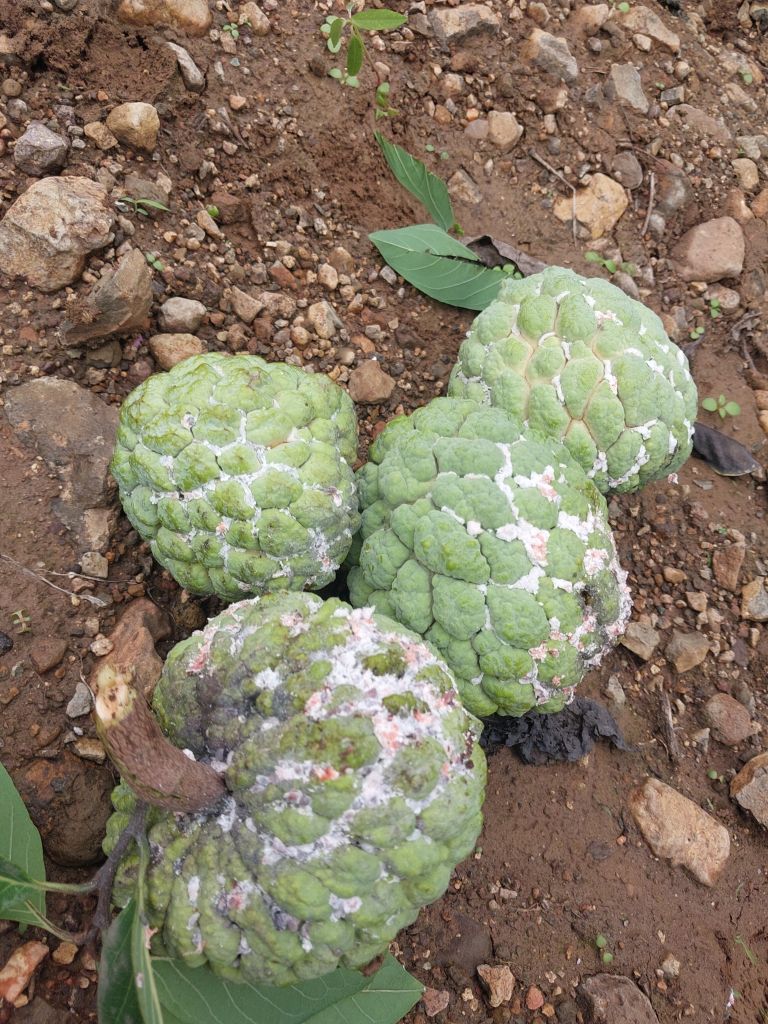
Disease label: Mealy Bug